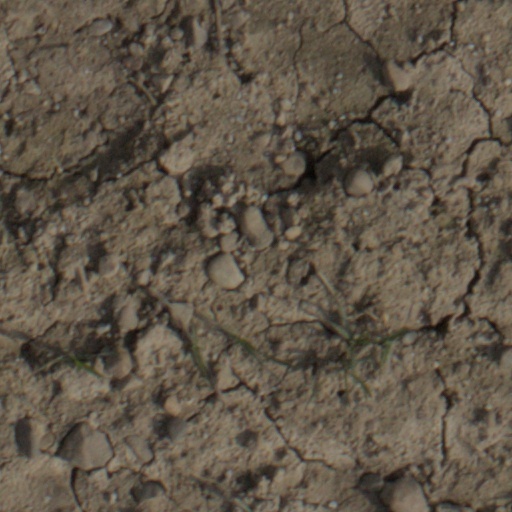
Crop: wheat